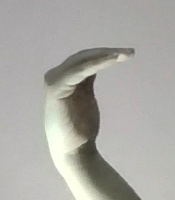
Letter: haa